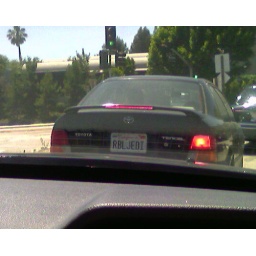
Great license plate spotted in LA.